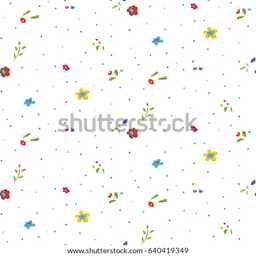
cute small flowers on a white background .